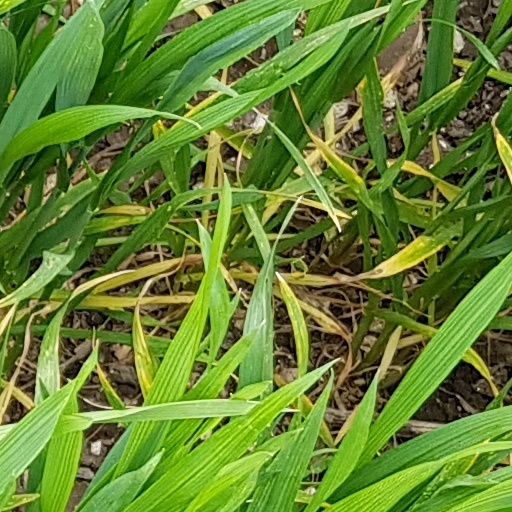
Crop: wheat